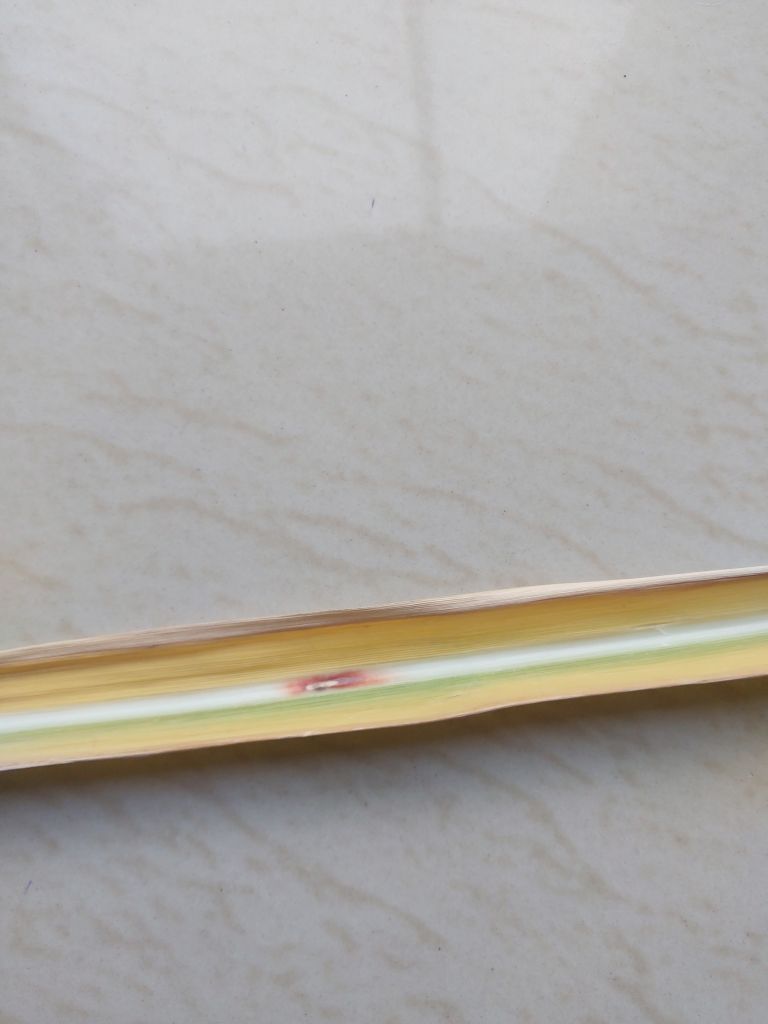
Label: Brown Spot